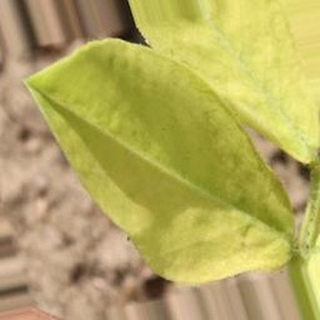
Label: groundnut_nutrition_deficiency